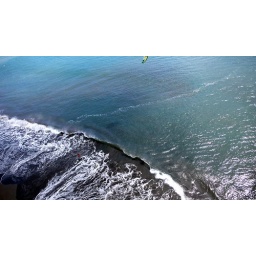
Black sand beach at Venus Point in Tahiti